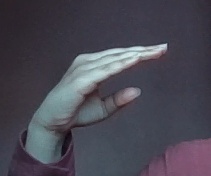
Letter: jeem